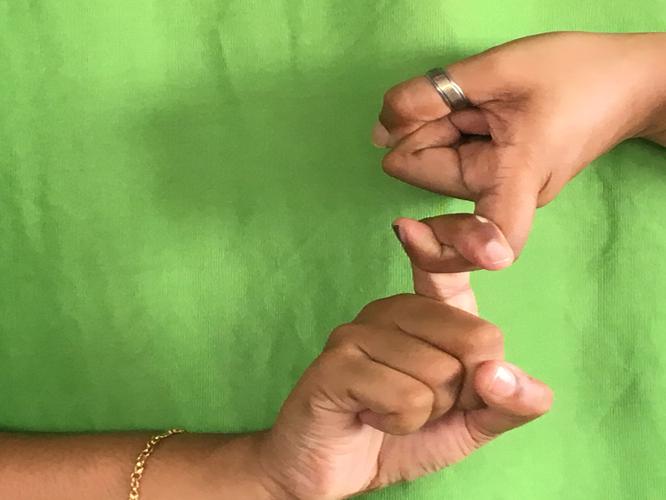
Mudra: Pasha
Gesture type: double_hand